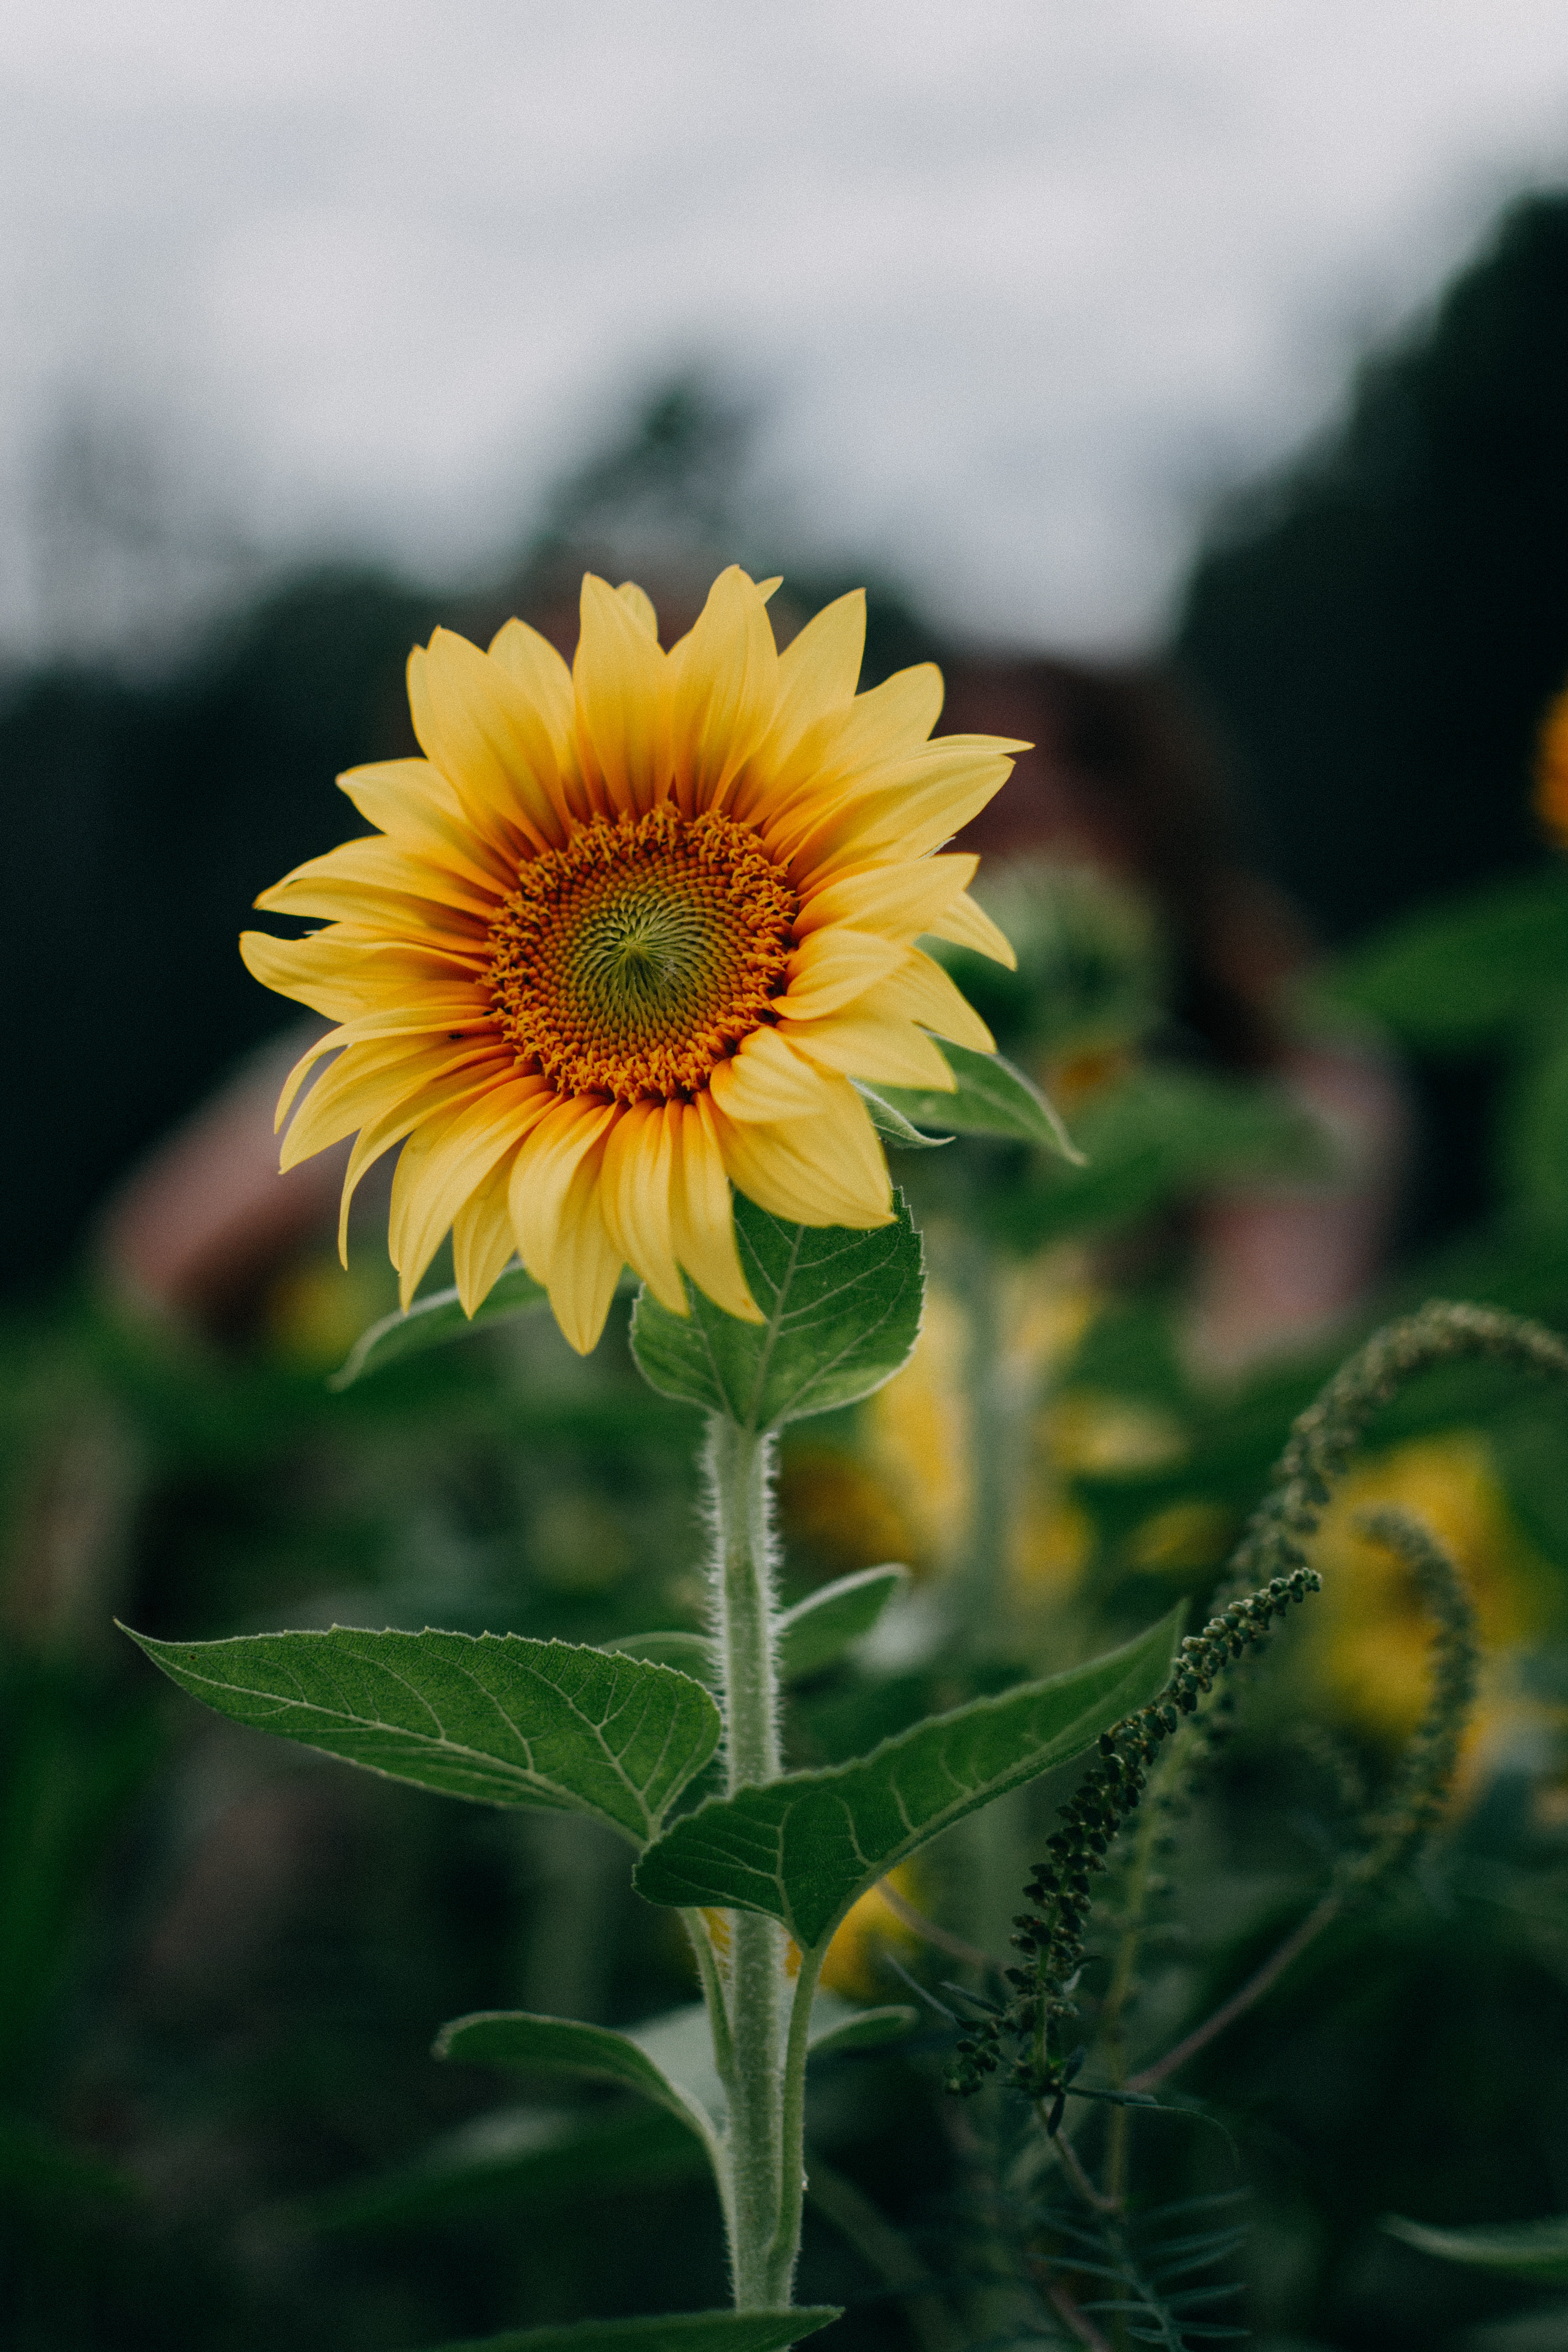
flower, sunflower, flowering plant, petal, yellow, plant, botany, sky, wildflower, daisy family, pollen, asterales, annual plant, plant stem, plantation, Forb, herbaceous plant, perennial plant